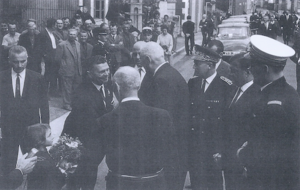
de gaulle 1
Marcel Bousseau, né le 6 août 1916 à Mortagne et mort à Luçon le 8 juin 1982, est un pharmacien et homme politique français, député de la Vendée de 1962 à 1973.